Nickel compounds

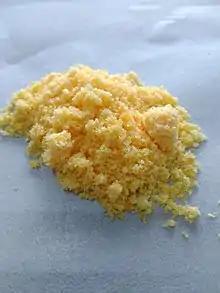
Sample of potassium tetracyanonickelate hydrate

Simple complexes of nickel include hexaquonickel(II), yellow tetracyanonickelate [Ni(CN)], red pentacyanonickelate [Ni(CN)] only found in solution, [Ni(SCN)] and [Ni(SCN)]. Halo- complexes include [NiCl], [NiF], [NiF], [NiCl(HO)] [Ni(NH)(HO)], [Ni(NH)], [Ni(en))]. Some complexes have fivefold coordination. N[CH2CH2NMe2]3 (tris(N,N-dimethyl-2-aminoethyl)amine); P(o-CHSMe); P(CHCHCHAsMe).